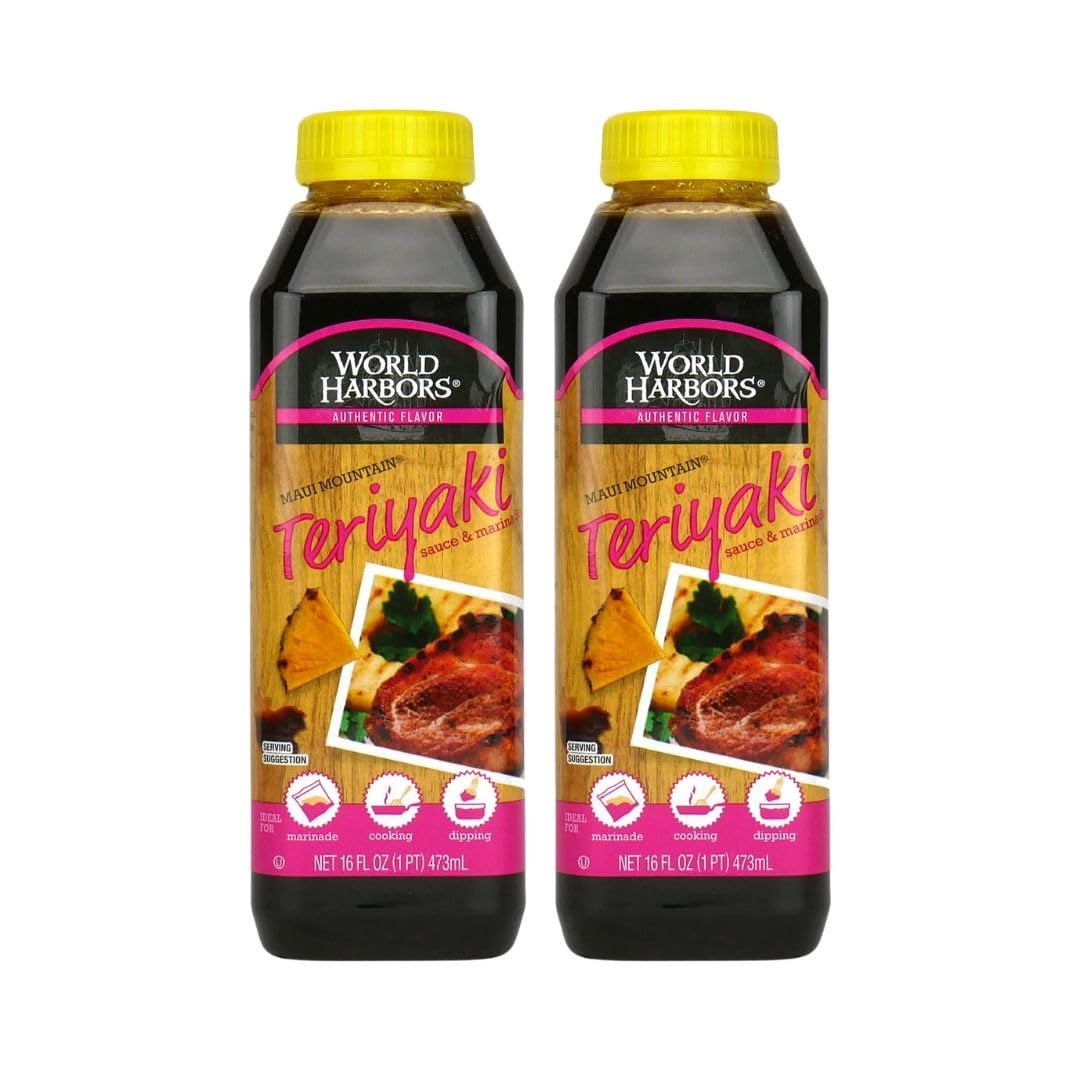
Item Name: World Harbors Maui Mountain Teriyaki Sauce & Marinade Perfect for Fish, Chicken, Beef, Pork, Wings, Dumplings, Shrimp, Steak, Stir-Fries, Rice & Vegetables Made in USA 16-Fl Oz Bottle, (Pack of 2)
Bullet Point 1: Premium Quality: Chef-crafted from carefully selected ingredients, our teriyaki sauce boasts a pure taste with soy sauce, and flavors, experience the richness of authentic flavors in every bite.
Bullet Point 2: Pack of 2 : Enjoy exceptional value with our pack of 2 16-Ounce bottles, providing a total of 96-Ounces of Maui Mountain Teriyaki Sauce & Marinade. Enjoy exceptional value, ensuring you always have enough for your favorite dishes.
Bullet Point 3: Ready for Various Uses: Your culinary companion Perfect for fish, chicken, beef, pork, wings, dumplings, shrimp, steak, stir-fries, rice, and vegetables. Crafted for marination, as a savory sauce, or a delightful dipping sauce for chicken nuggets and fries.
Bullet Point 4: Teriyaki Sauce & Marinade: Delight your taste buds with the perfectly balanced blend of pure flavors adding depth to meats like fish, chicken, beef, and pork, and enhancing various dishes including wings, dumplings, shrimp, steak, stir-fries, rice, and vegetables.
Bullet Point 5: Small Batch Freshness: Experience authenticity in every bottle, our teriyaki sauce is carefully prepared in small batches. Enjoy the freshest and most flavorful sauce in every serving, elevating your culinary creations effortlessly.
Product Description: World Harbors Maui Mountain Teriyaki Sauce & Marinade. Housed in a convenient pack of 2 16-ounce bottles (96 ounces total), this culinary essential is a testament to quality and taste. Our sauce invites you to relish the richness of molasses and pineapple juice concentrate, delivering an unparalleled dining experience. From fish and chicken to beef and pork, each dish becomes a culinary adventure as our teriyaki sauce elevates ordinary meals into extraordinary masterpieces. Prepared in small batches for optimal freshness and flavor, every drop resonates with authenticity, turning each meal into an unforgettable delight. Embark on a journey through diverse flavors with our versatile sauce—ideal for BBQ, teriyaki, Japanese dishes, ribs, chicken, chili, and more. Enhance the taste of beef, wings, dumplings, steak, garlic, stir-fry, rice, shrimp, and various vegetable dishes. Use it as a dipping sauce, a pizza or spaghetti topping, and in marinades, enriching your meals with an irresistible touch. Discover the perfect balance of freshness, low sodium, and sugar-free goodness with Maui Mountain Teriyaki Sauce & Marinade. Let it be your culinary ally, unlocking new dimensions of flavor and transforming your dishes into extraordinary, memorable creations.
Value: 32.0
Unit: Fl Oz

Price: 12.97